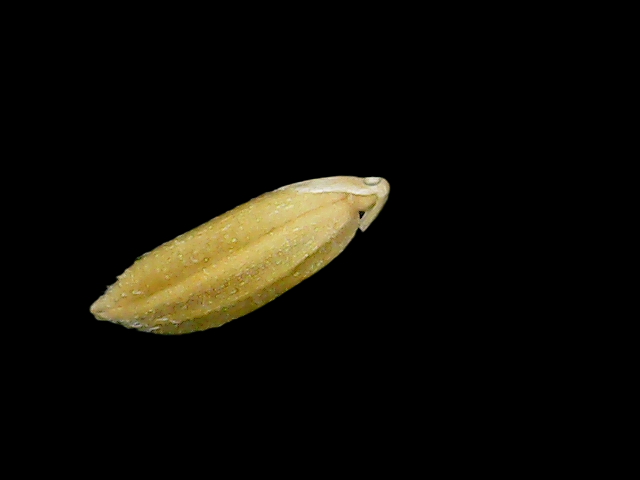
Rice variety: Bd95